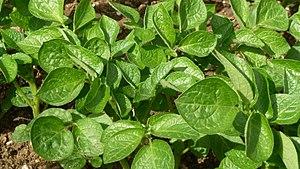
La Belle de Fontenay est une variété française traditionnelle de pommes de terre, sélectionnée vers la fin du XIXᵉ siècle. C'est l'une des plus anciennes variétés encore cultivées. Cependant son rendement limité, sa conservation relativement médiocre et sa sensibilité aux maladies, ont fait que sa culture a fortement régressé au profit de variétés plus récentes. Elle reste cependant très appréciée en France pour sa saveur.